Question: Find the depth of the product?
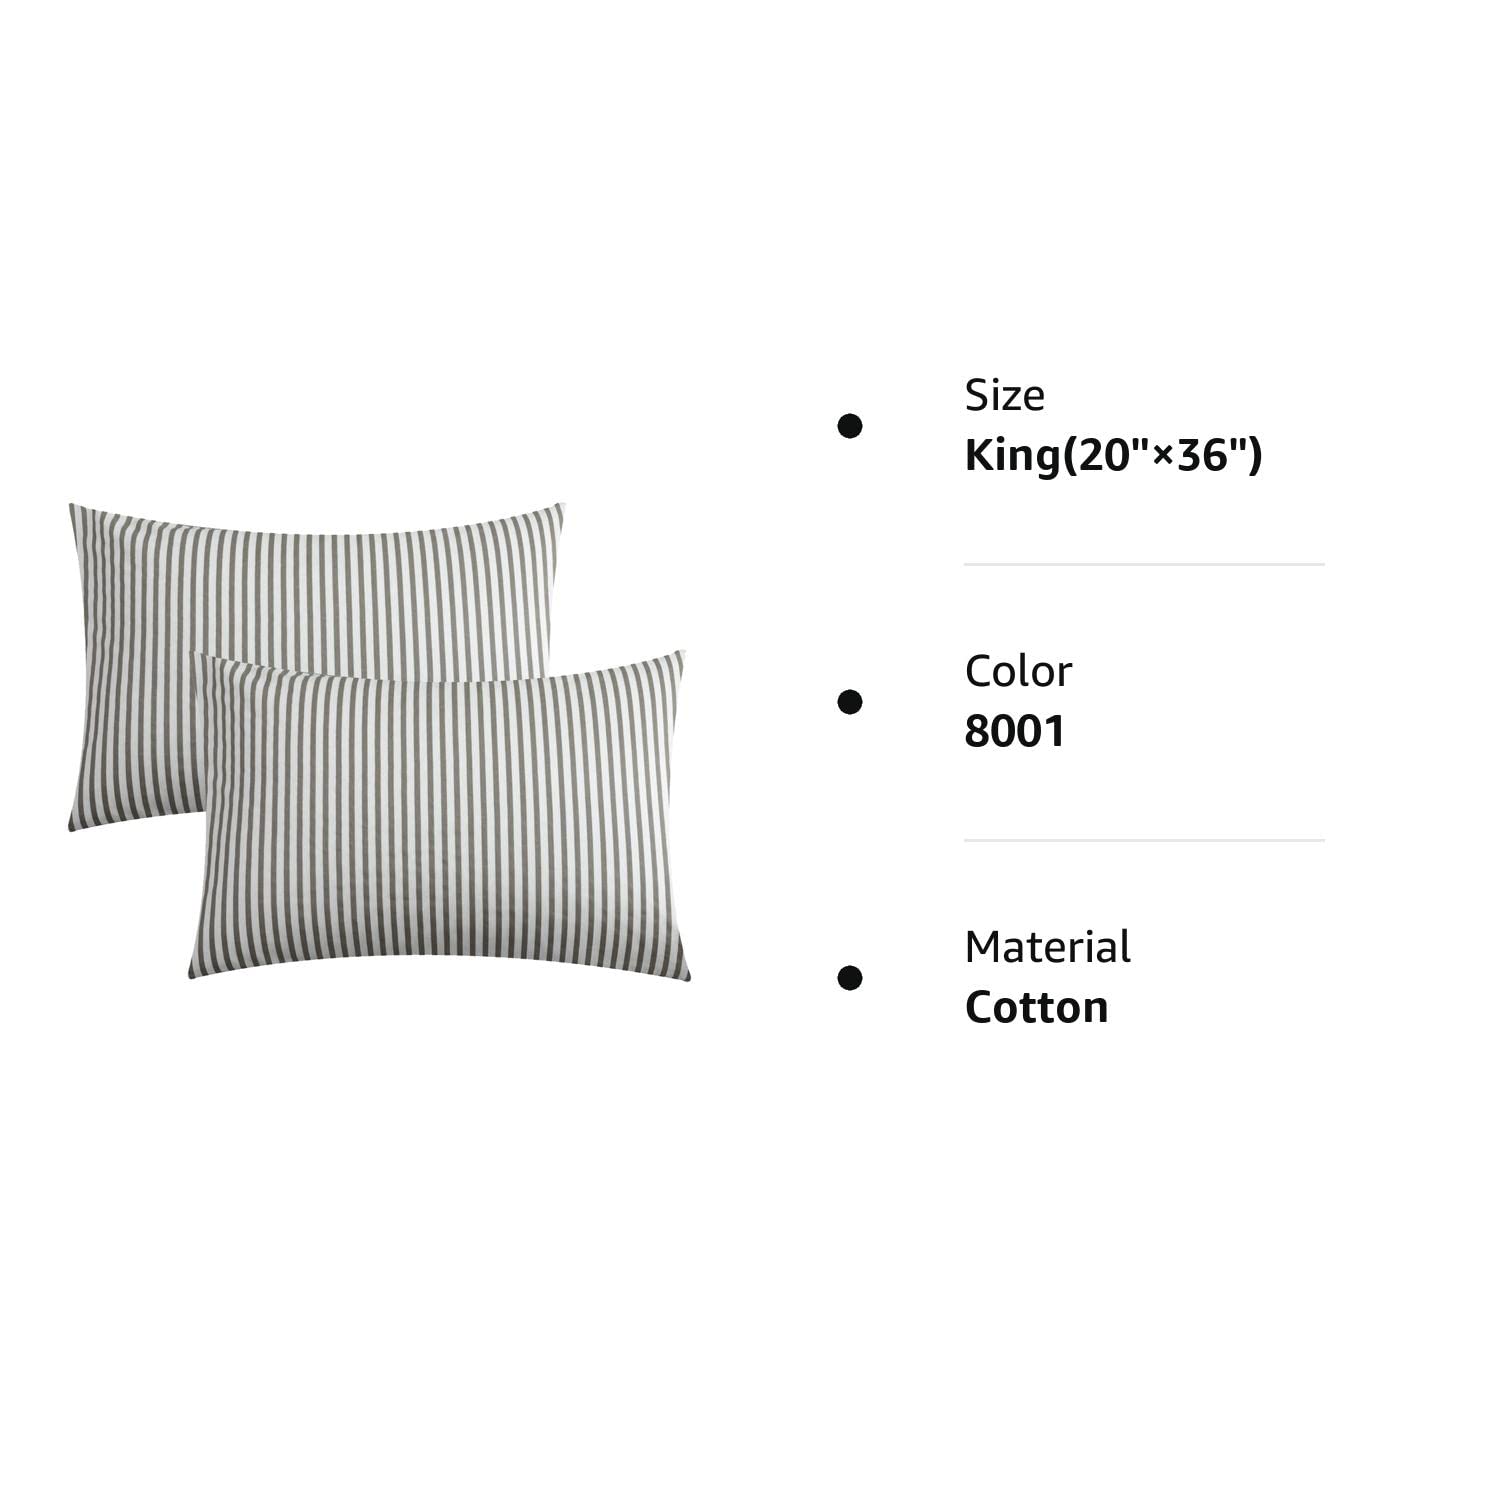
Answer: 36.0 inch